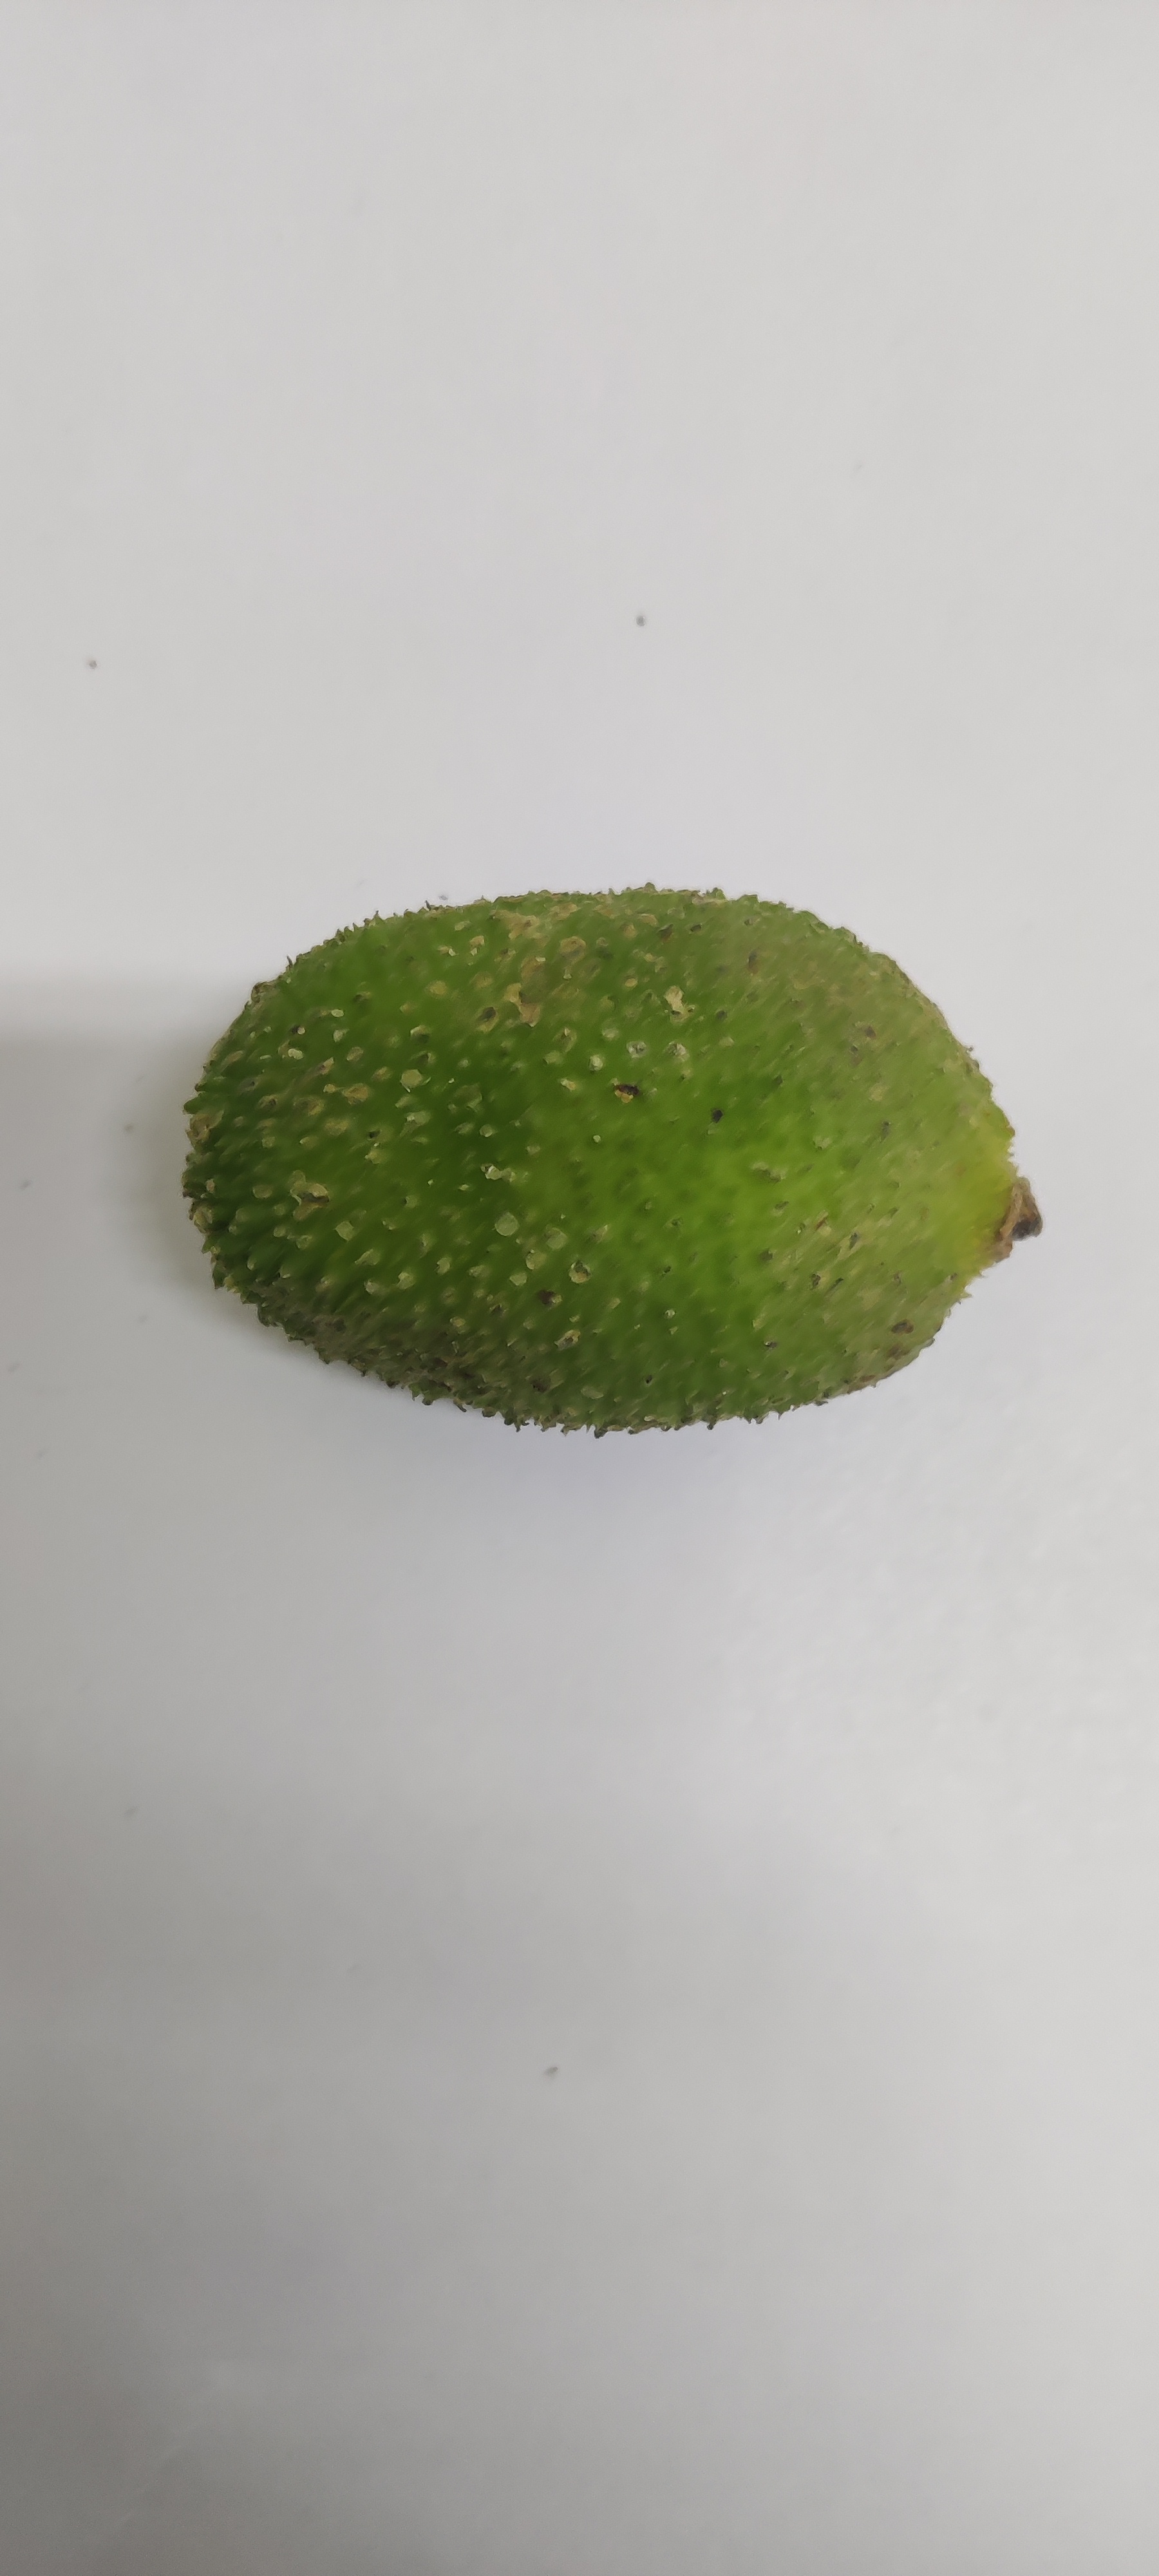
Crop: Spiny Gourd
Condition: Severely Damaged